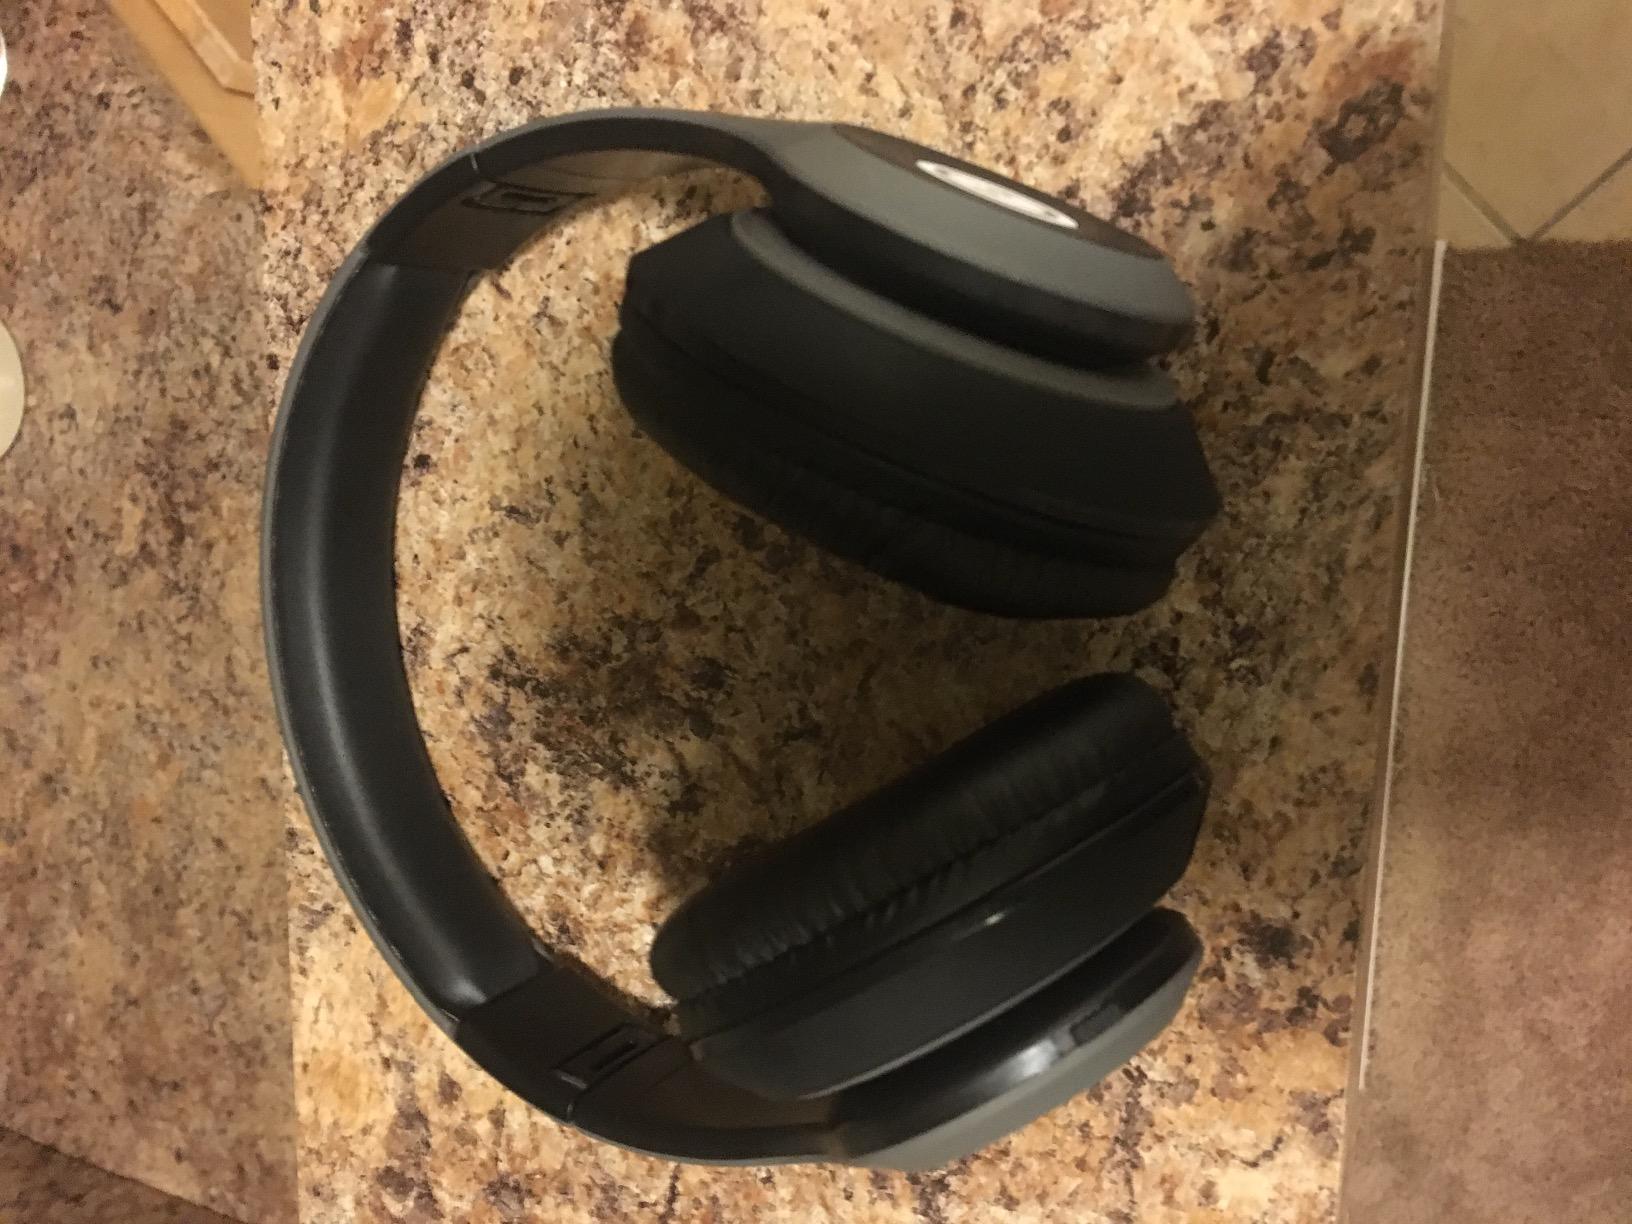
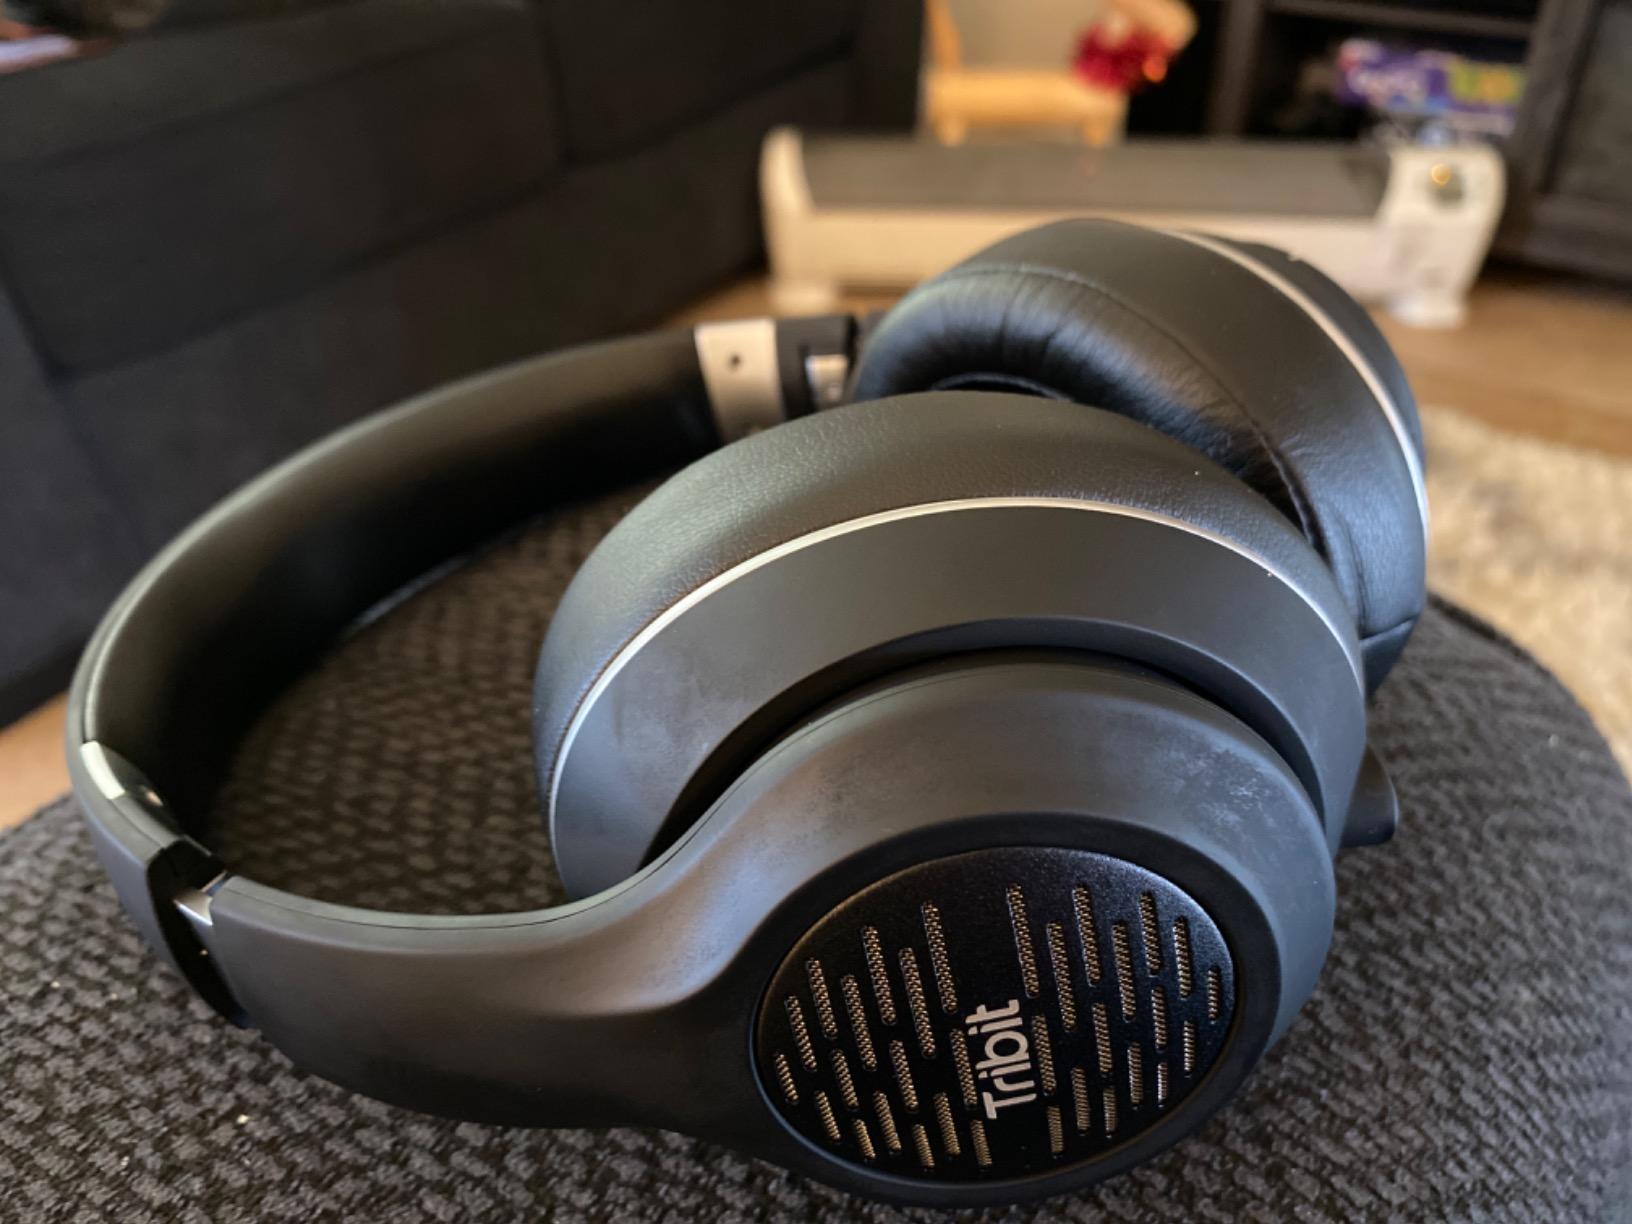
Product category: headphones
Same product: no